Bilal ibn Rabah

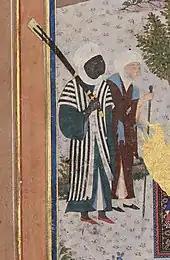
Bilal (left) with another of Muhammad's companions in "Musa va 'Uj", an early 15th century painting

In his book, "Bilal ibn Rabah", Muhammad Abdul-Rauf states that Bilal "was of a handsome and impressive stature, dark complexion with sparkling eyes, a fine nose and bright skin. He was also gifted with a deep, melodious, resonant voice. He wore a beard which was thin on both cheeks. He was endowed with great wisdom and a sense of dignity and self esteem." Similarly, in his book "The Life of Muhammad", William Muir states that Bilal "was tall, dark, and with African feature and bushy hair." A source states that Bilal had a nose described as "'ajna"', meaning as being a raised nose with hair that was thick and not curly, and eyes that were sparkling and hazel-colored. His skin was described as being '"adam shadid al-udmah'," extremely dark brown"." Bilal's Arabic appearance of having a raised nose, bushy thick non-curly hair with slightly lightly colored eyes, yet having been very strongly built with his chest being prominent, raised height, dark-skinned, features associated with having African ancestry can be attributed to the fact that his father Rabah was an Arab, and his mother Hamamah was an Abyssinian. Muir also states that noble members of the Quraysh despised Bilal and called him ""Ibn Sawda"" meaning, son of the black woman.